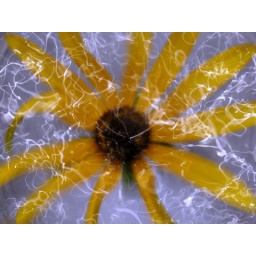
A flower taken in a glass of water with a longer exposure. And maybe a bit of color correction.